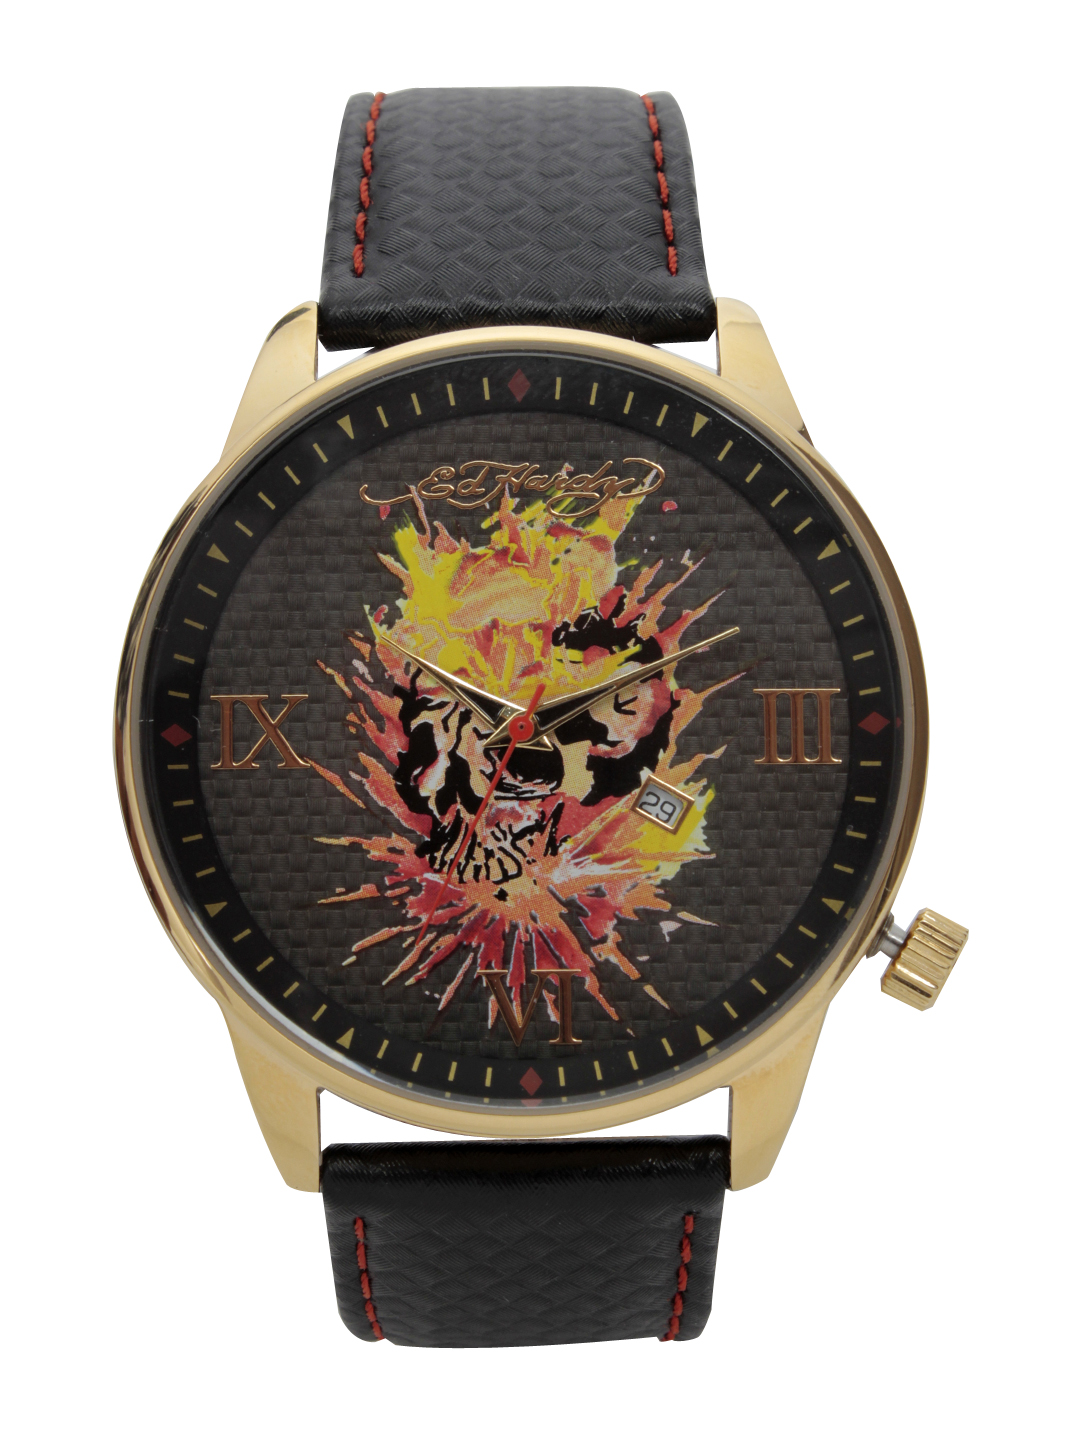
Ed Hardy Men Grey Dial Watch
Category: Accessories / Watches / Watches
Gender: Men
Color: Black
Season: Winter 2016
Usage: Casual